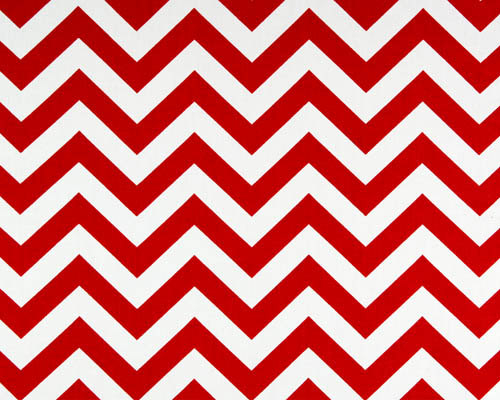
Texture: zigzagged